St Mark's Campanile

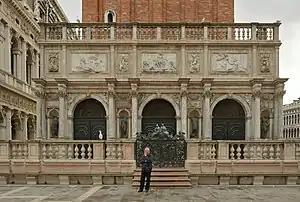
The loggetta of the bell tower, designed by Jacopo Sansovino

In the fifteenth century, the procurators of Saint Mark "de supra" erected a covered exterior gallery attached to the bell tower. It was a lean-to wooden structure, partially enclosed, that served as a gathering place for nobles whenever they came to the square on government business. It also provided space for the procurators who occasionally met there and for the sentries who protected the entry to the Doge's Palace whenever the Great Council was in session.